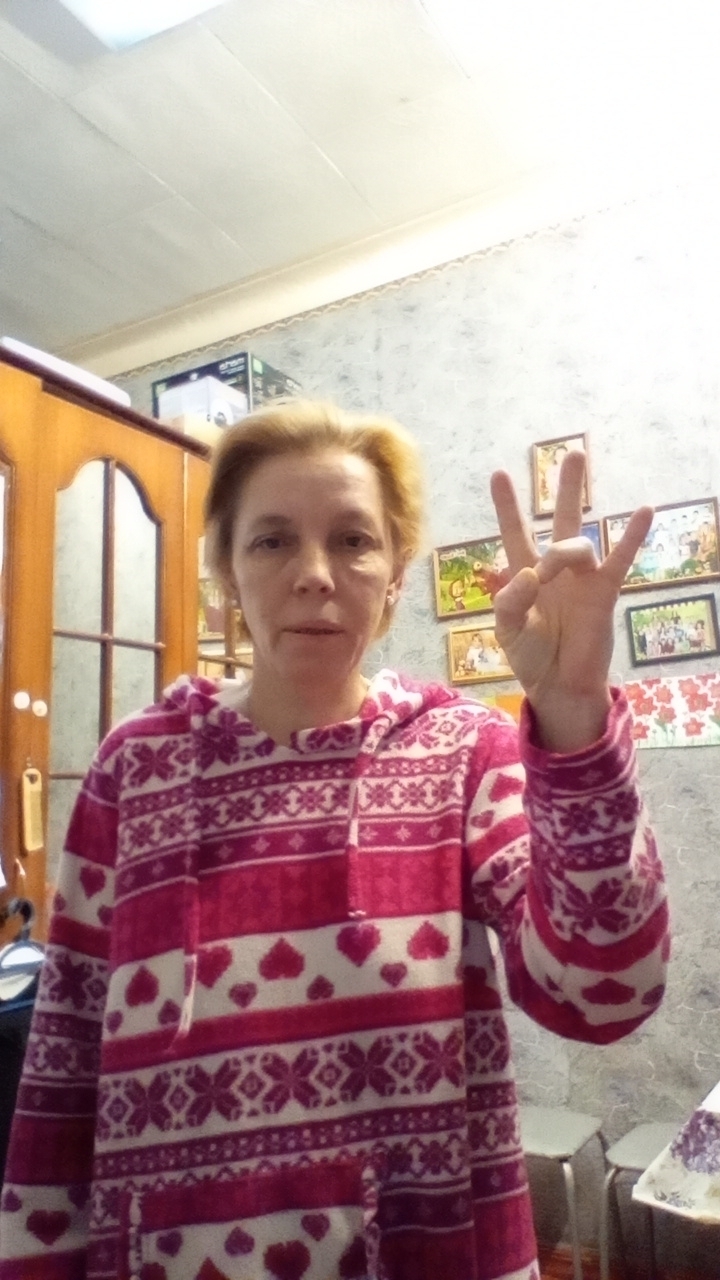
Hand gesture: three3